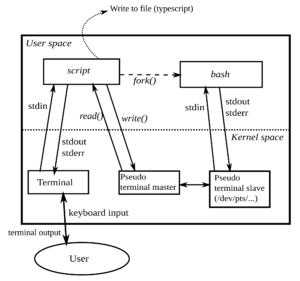
En informatique, certains systèmes d'exploitation parmi lesquels Unix implémentent la fonctionnalité du pseudo-terminal. Un pseudo terminal est composé d'un couple de pseudo-périphériques : un émulateur de console système, asservi à un processus de contrôle.